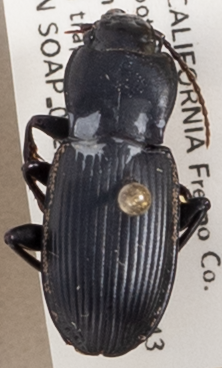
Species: Pterostichus serripes
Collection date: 2018-07-30
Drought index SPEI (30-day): -2.09
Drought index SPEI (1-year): -0.39
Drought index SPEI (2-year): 0.71